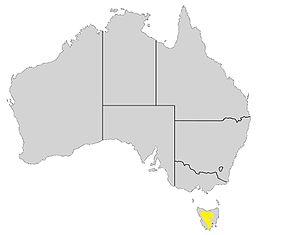
Orites revoluta, appelé communément orites à feuilles étroites, est une espèce du genre Orites, famille des Proteaceae.